Funlola Aofiyebi-Raimi

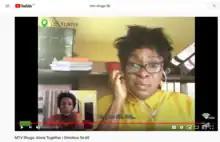
Mrs Olutu in MTV Shuga "Alone Together" in 2020

FAR was in "MTV Shuga" in 2019 and 2020 and her supporting role of "Mrs Olutu" was included when it went into a mini-series titled "MTV Shuga Alone Together" highlighting the problems of Coronavirus on 20 April 2020. The series was written by Tunde Aladese and broadcast every weeknight; its backers include the United Nations. The series was based in Nigeria, South Africa, Kenya and Côte d'Ivoire and the story progresses using on-line conversations on location between the characters. All of the filming was done by the actors who include Lerato Walaza, Mamarumo Marokane, Jemima Osunde, Folu Storms and FAR.